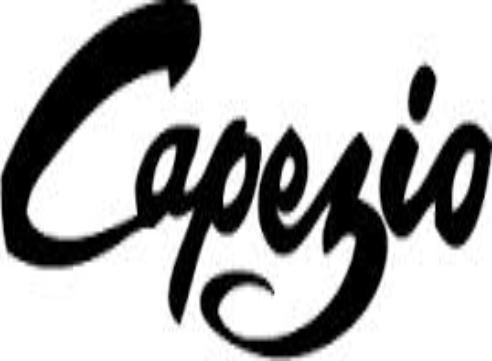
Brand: Capezio
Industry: Clothes